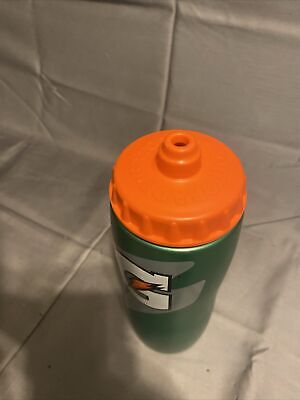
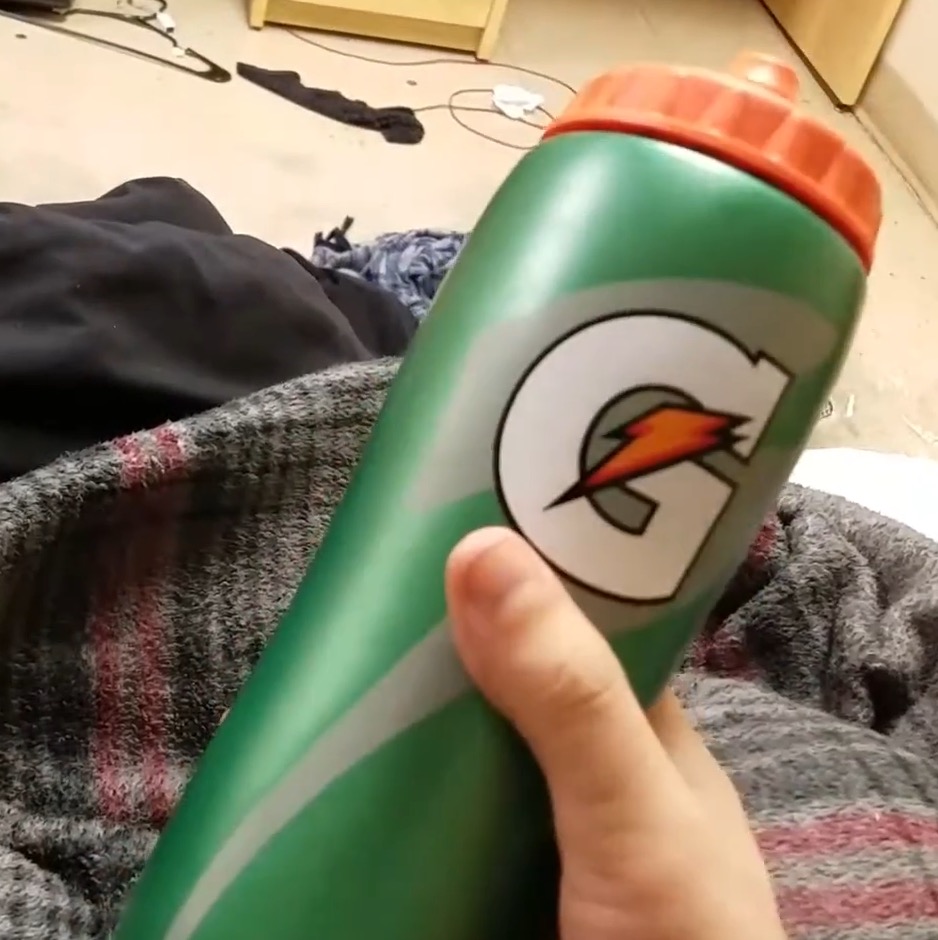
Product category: misc
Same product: yes